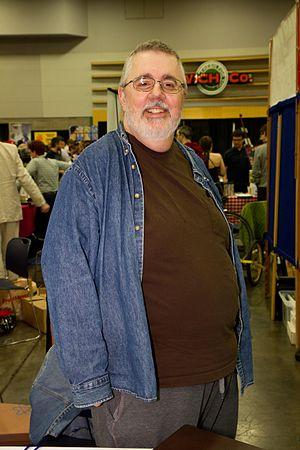
Silverclaw est une super-héroïne appartenant à l'univers de Marvel Comics. Créée par le scénariste Kurt Busiek et le dessinateur George Pérez, le personnage de fiction apparaît pour la première fois dans le comic book Avengers vol.3 #8 en 1998. Silverclaw est un membre réserviste des Vengeurs.
Kurt Busiek est un scénariste de comic-books américain, né en 1960.